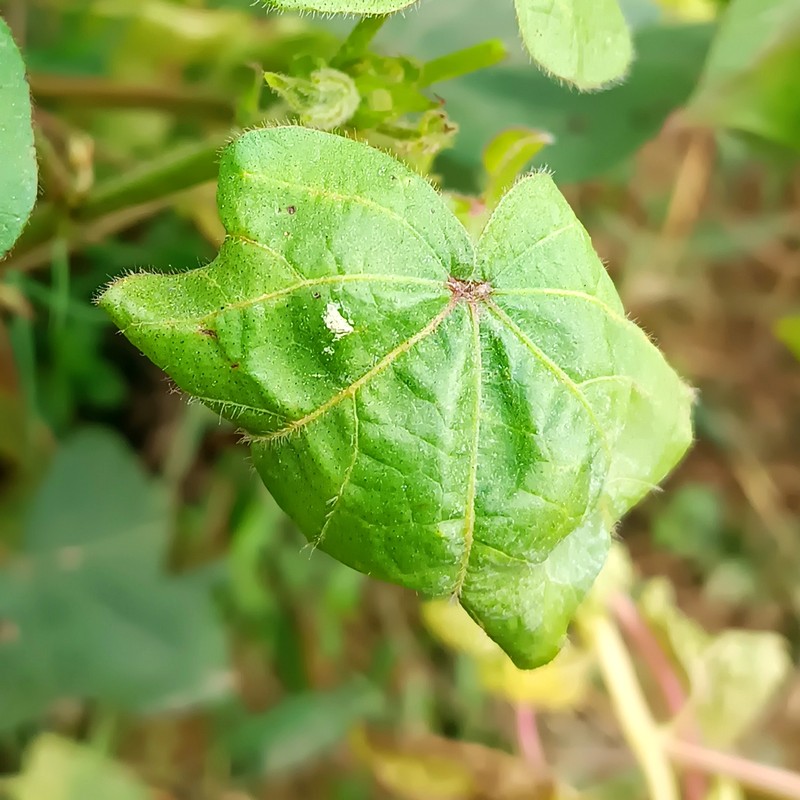
Label: Curl Virus